Gao Rui

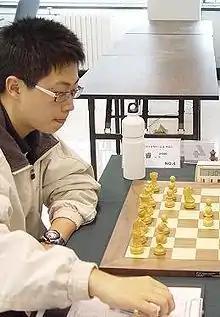
Gao in 2009

Gao Rui (born 20 May 1992 in Qingdao) is a Chinese chess grandmaster. He was awarded the FIDE titles of International Master in 2009 and Grandmaster in 2013.